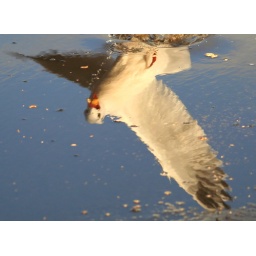
A black headed gull taking off after grabbing a snack from a puddle in the beach car park in Dornoch.